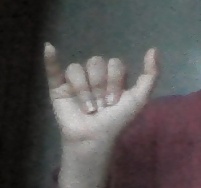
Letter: ya